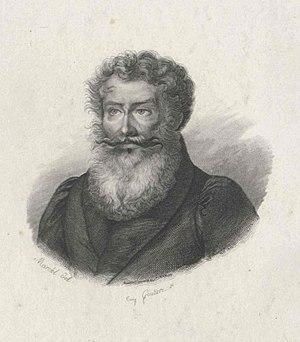
Gustav von Schlabrendorf est un intellectuel allemand.